Good Friday

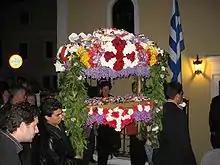
The Epitaphios being carried in procession in a church in Greece

In the afternoon, around 3 pm, all gather for the Vespers of the Taking-Down from the Cross, commemorating the Deposition from the Cross. Following Psalm 103 (104) and the Great Litany, 'Lord, I call' is sung without a Psalter reading. The first five stichera (the first being repeated) are taken from the Aposticha at Matins the night before, but the final 3 of the 5 are sung in Tone 2. Three more stichera in Tone 6 lead to the Entrance. The Evening Prokimenon is taken from Psalm 21 (22): 'They parted My garments among them, and cast lots upon My vesture.'